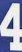
Number: 4